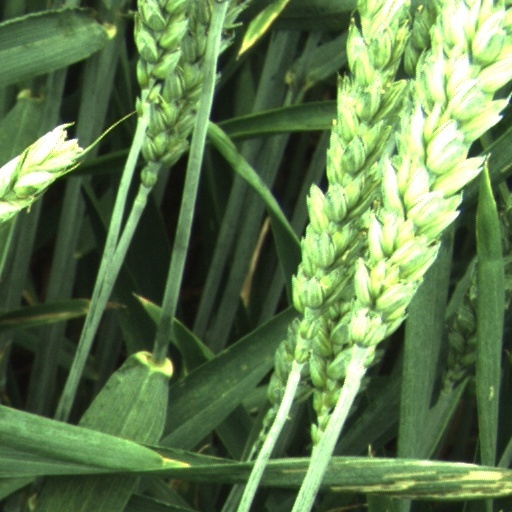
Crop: wheat